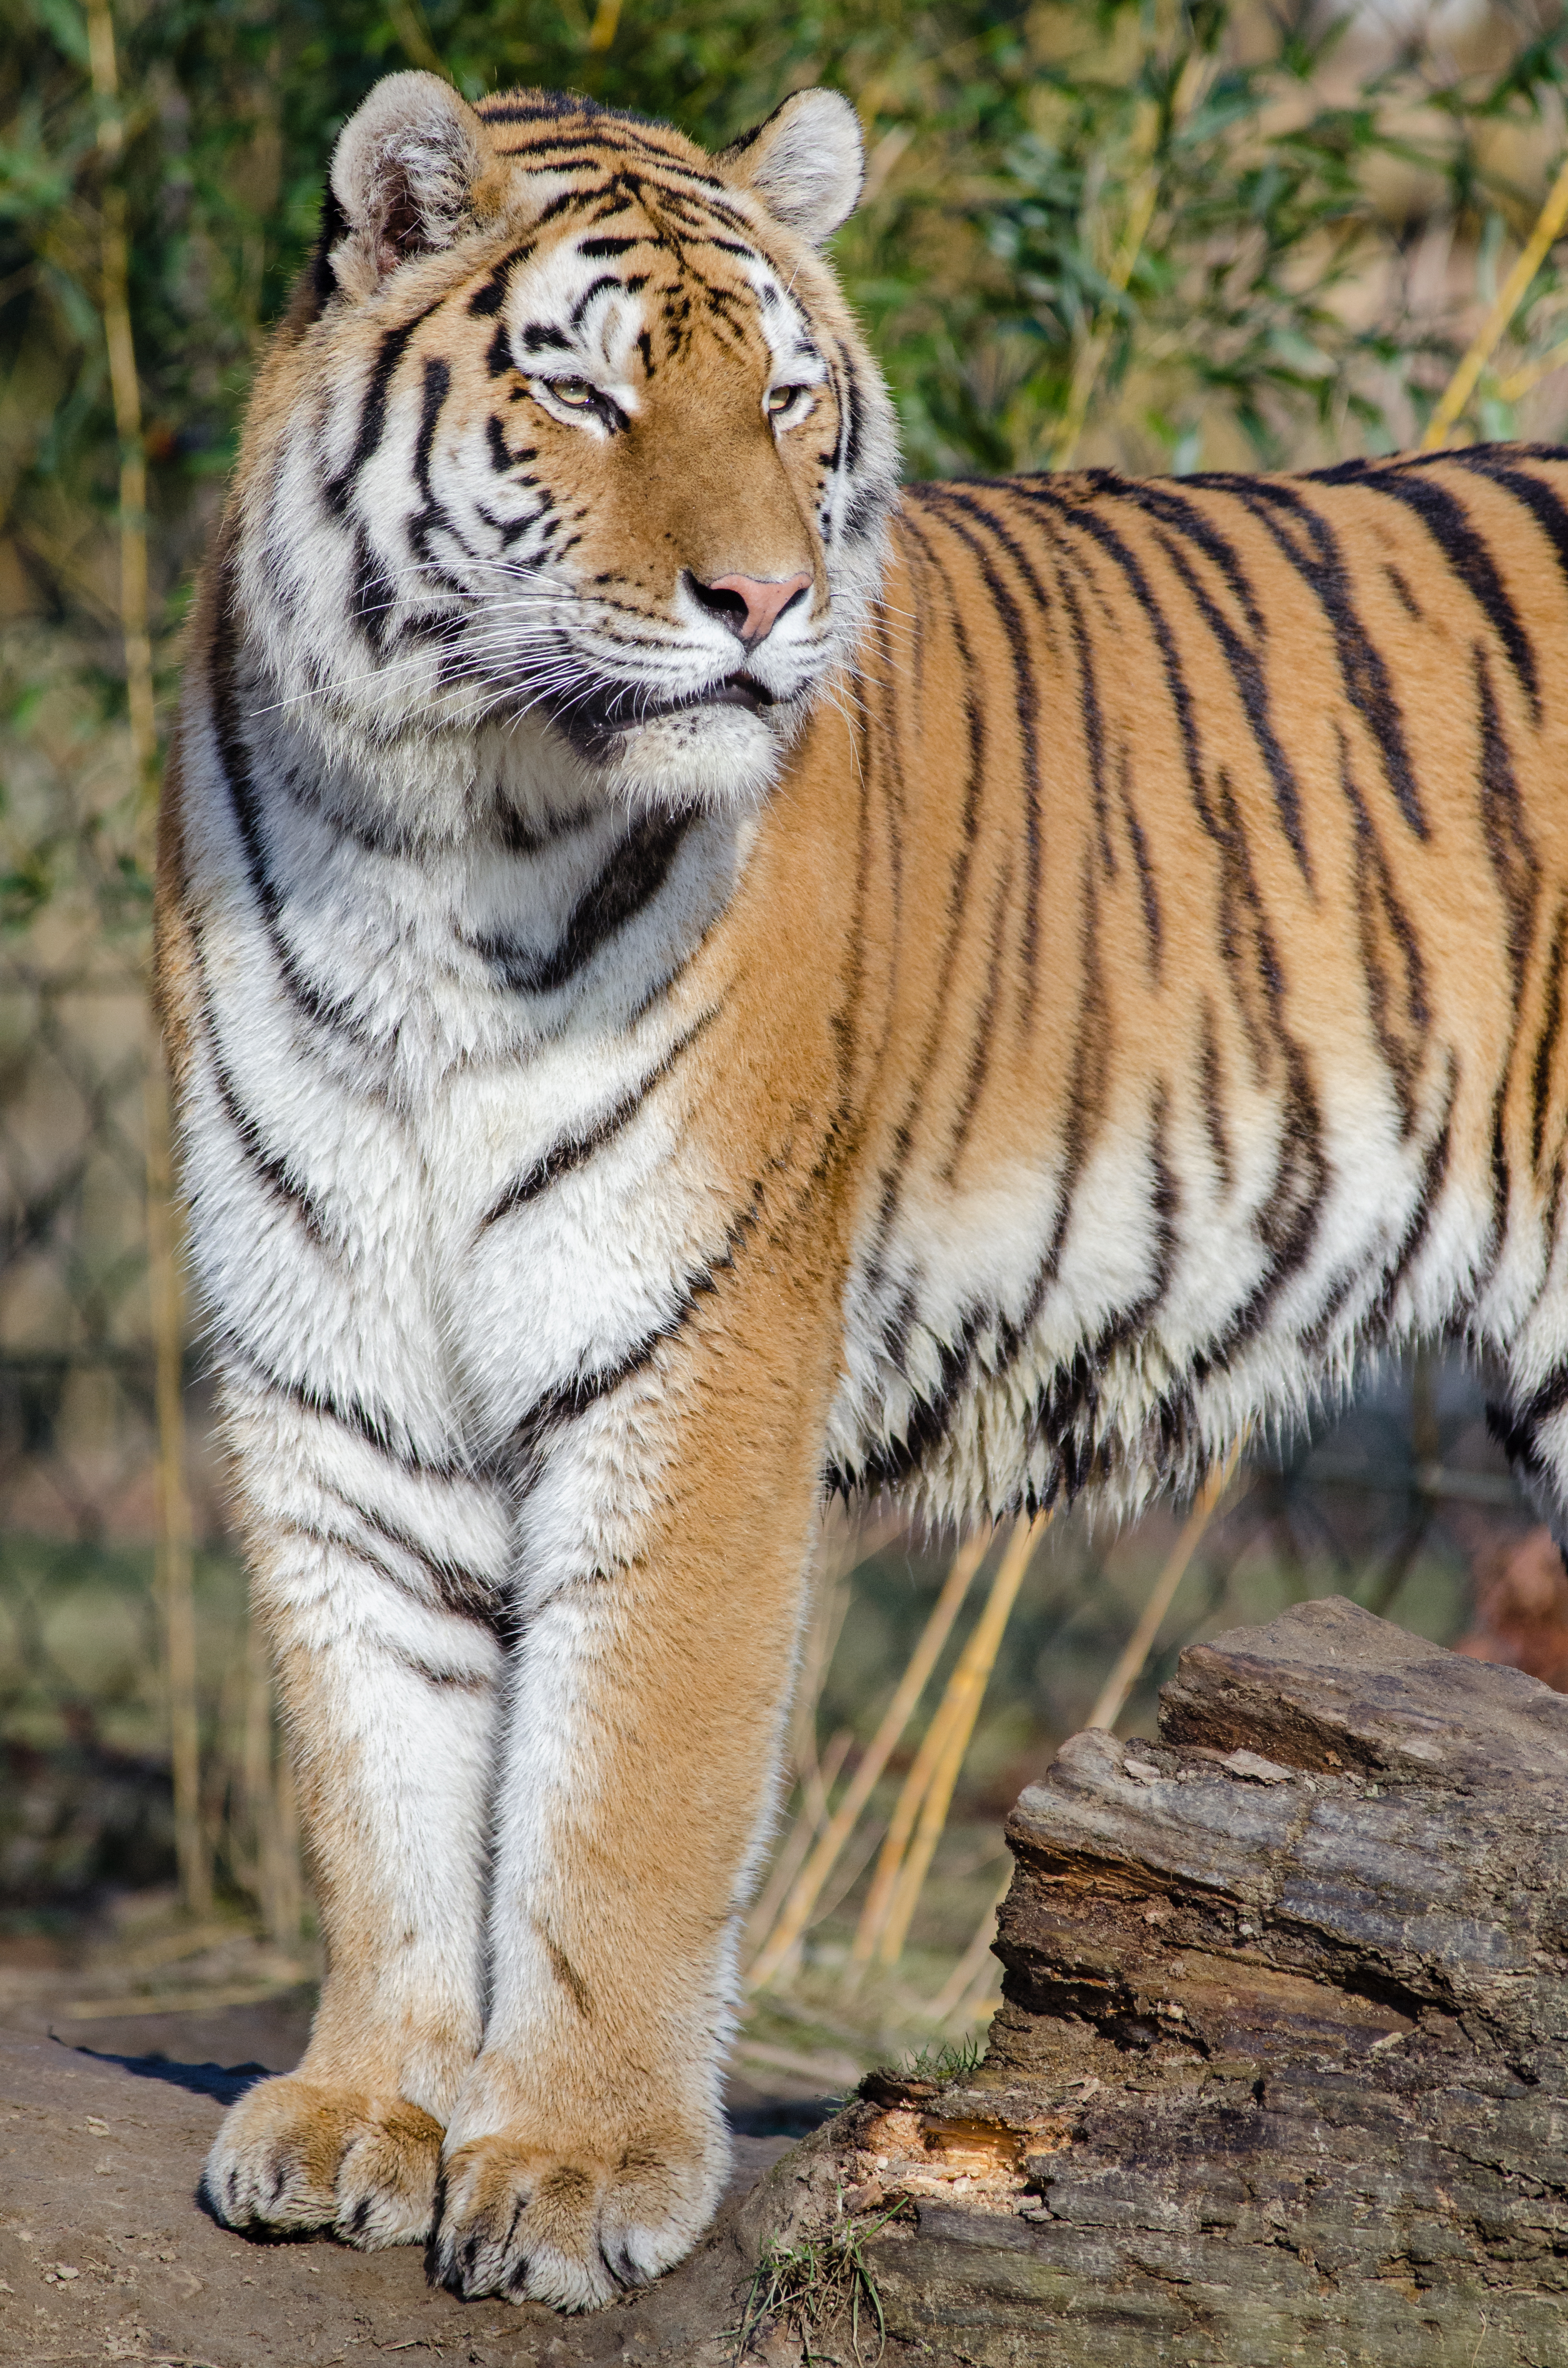
animal, wildlife, zoo, cat, feline, mammal, predator, fauna, whiskers, tiger, vertebrate, germany, deutschland, katze, tierpark, sibirischer, siberian, panthera, tigri, carnivore, big cats, cat like mammal